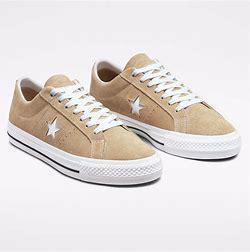
Brand: Converse
Model: One Star